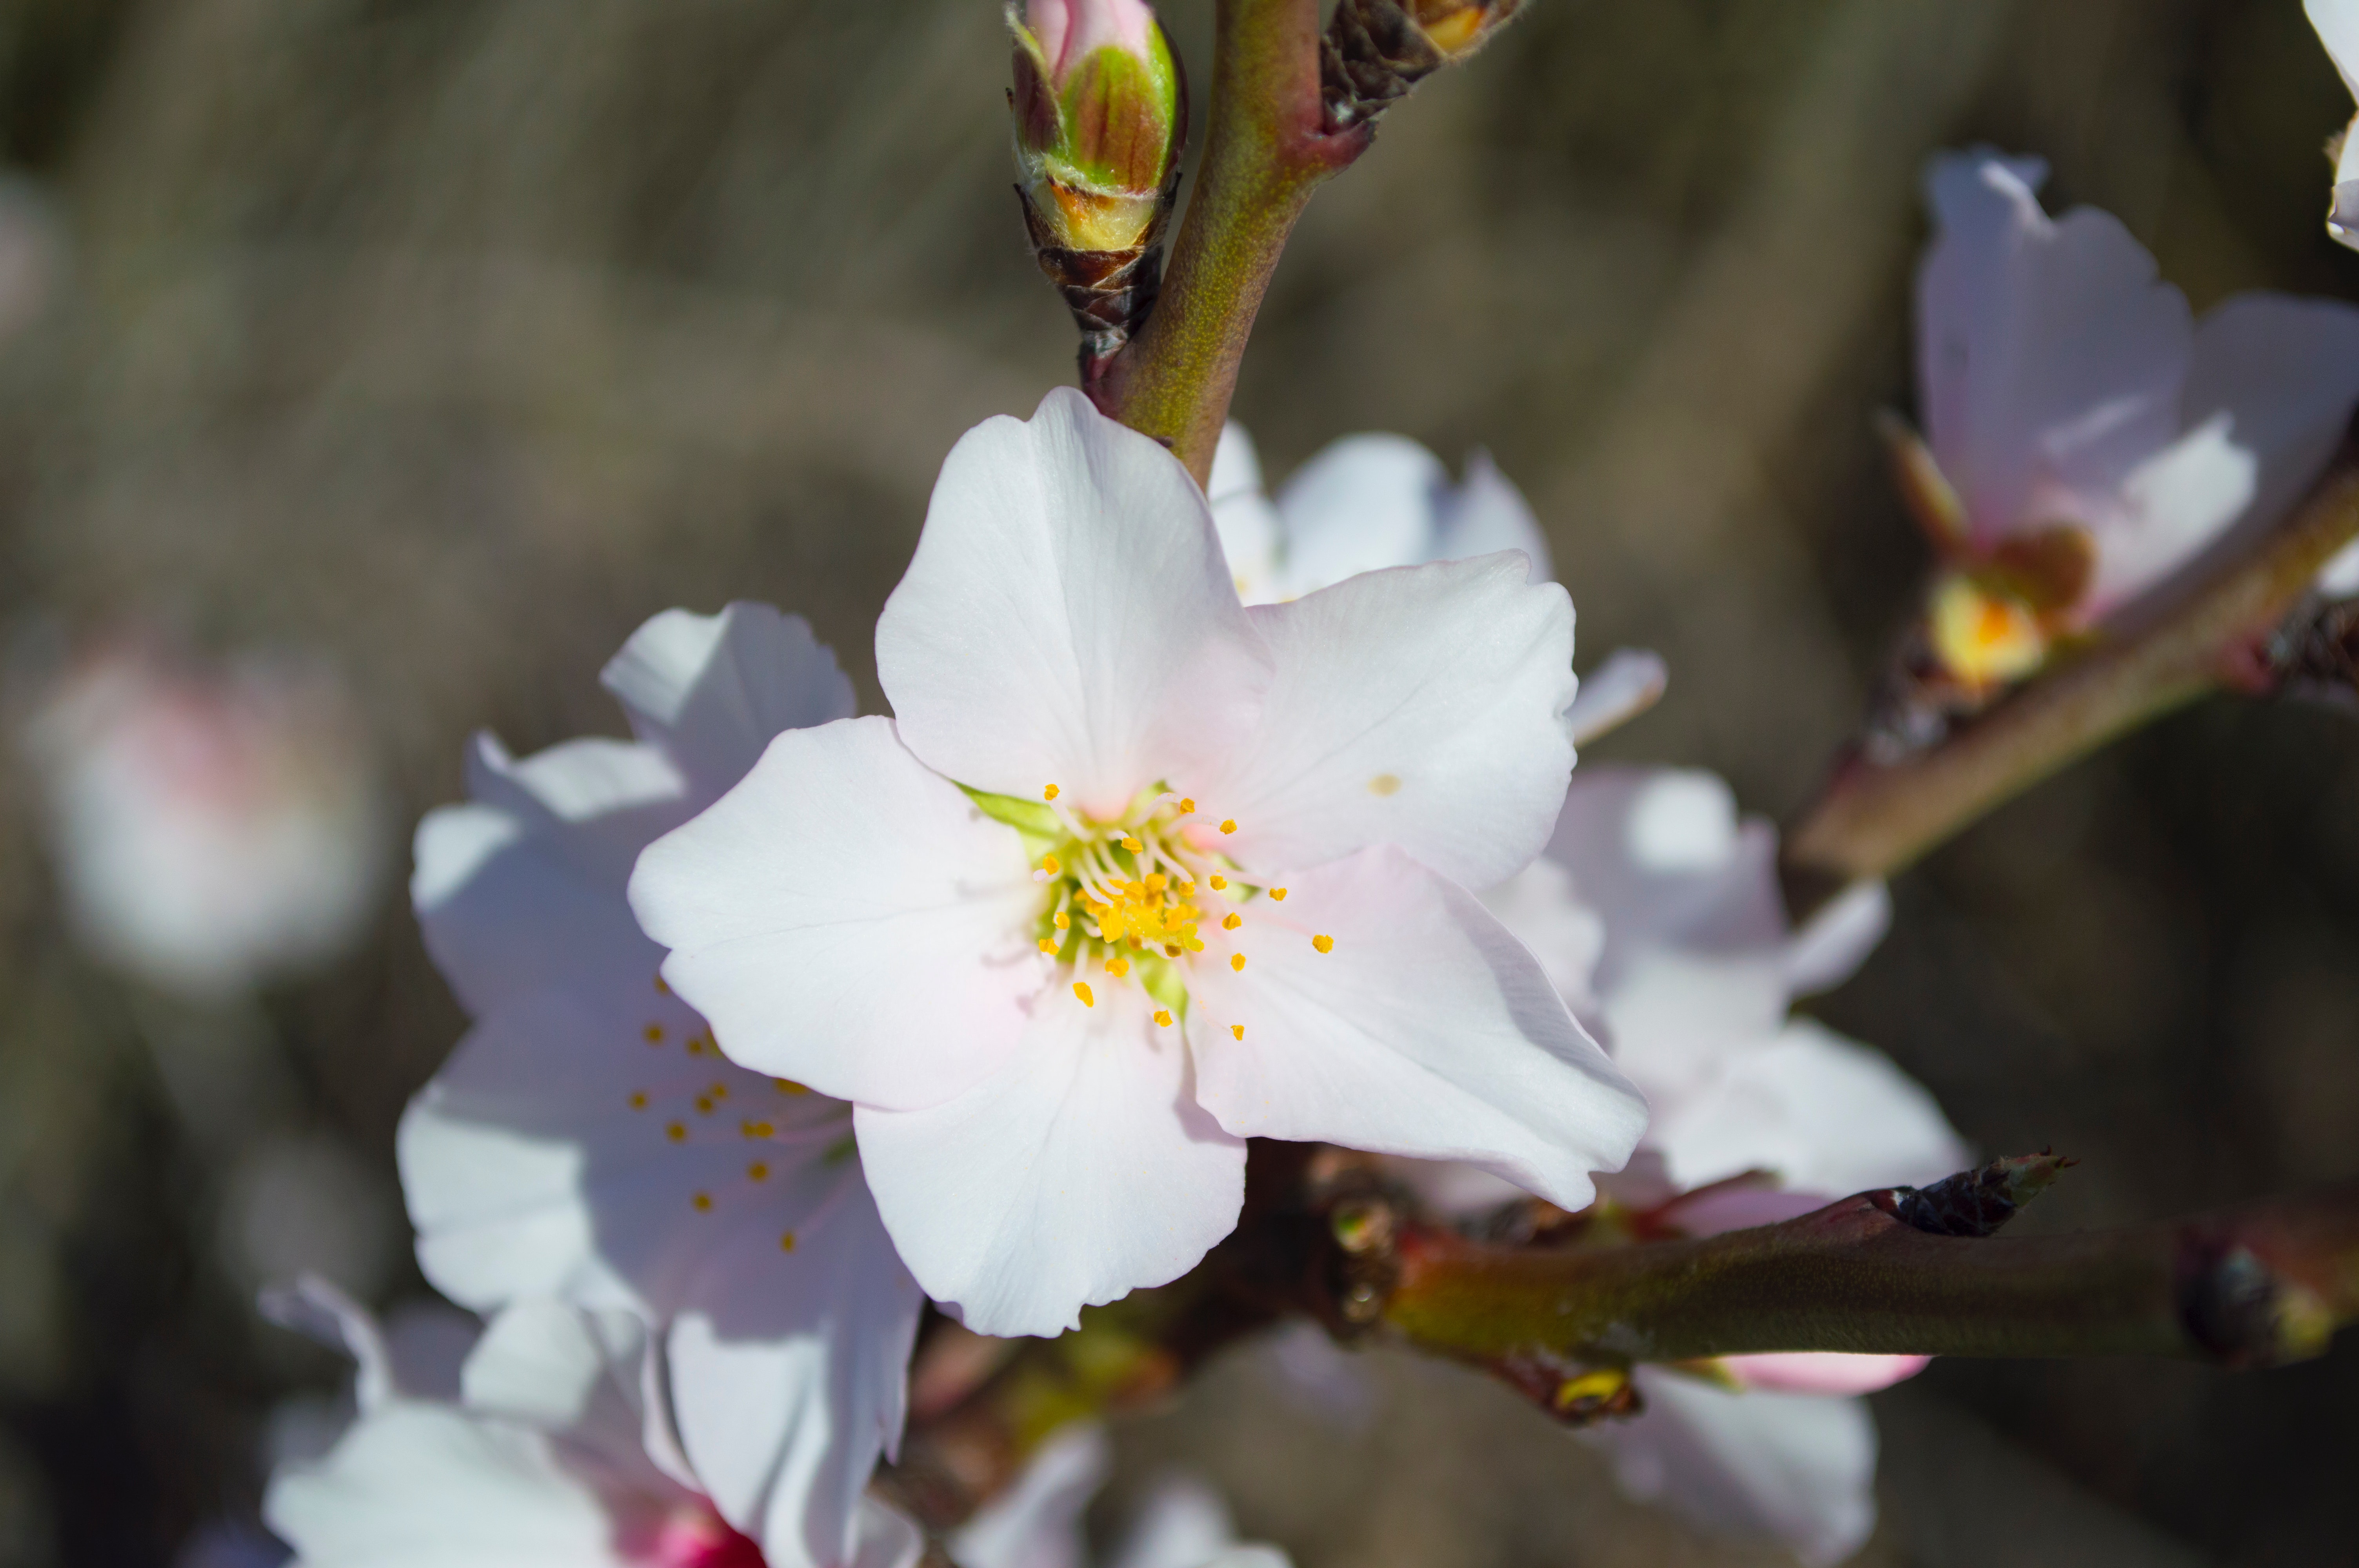
white, petal, flower, spring, plant, blossom, flowering plant, botany, branch, twig, tree, Rosa omeiensis, wildflower, pollen, cherry blossom, prunus, plant stem, theaceae